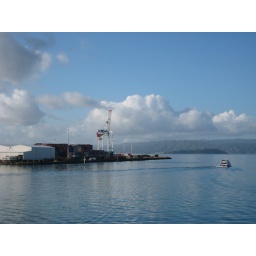
On a fine day in Wellington, the sky is clear and waters calm